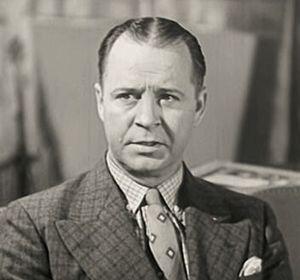
Harry Harvey est un acteur américain, né le 10 janvier 1901 dans le Territoire indien, mort le 27 novembre 1985 à Los Angeles.